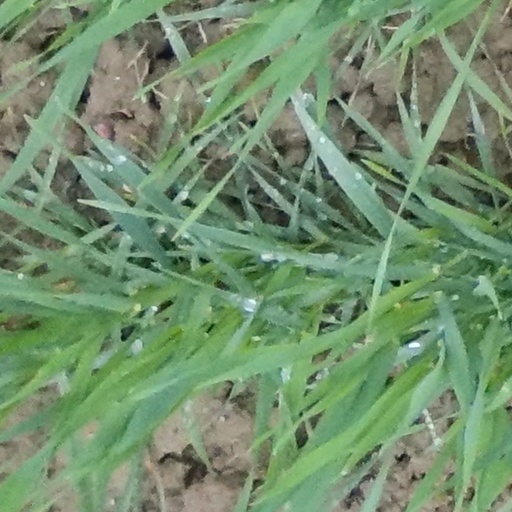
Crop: wheat